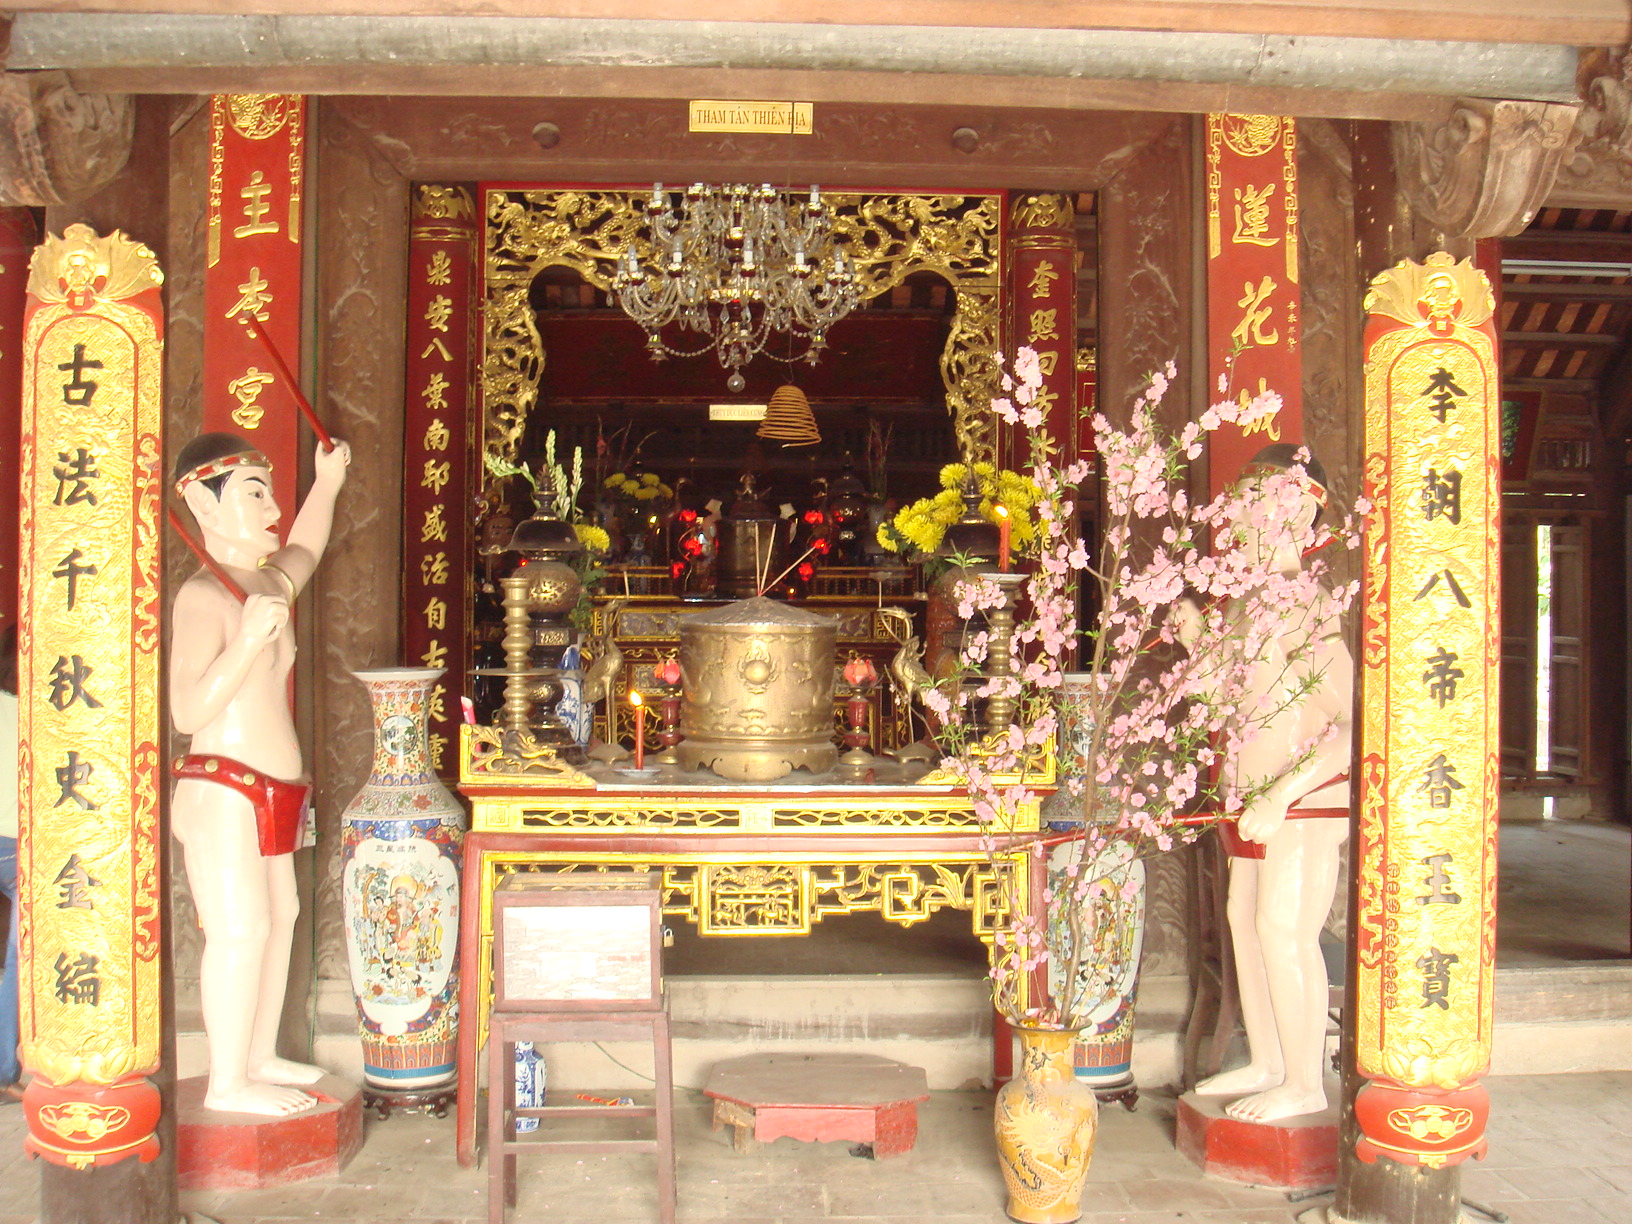
user: text: Quần đóng khố của hai bức tượng người có màu gì?
assistant: text: Màu đỏ

user: text: Có bao nhiêu cây nến đang cháy rõ ràng trên bàn thờ chính?
assistant: text: một

user: text: Vật thờ lớn màu vàng đồng đặt ở trung tâm bàn thờ là gì?
assistant: text: Lư hương (hoặc đỉnh hương)

user: text: Dựa vào sự xuất hiện của cành hoa đào (hoặc mai) và cách trang trí, khung cảnh này thường gợi nhắc đến dịp lễ hội truyền thống nào ở Việt Nam?
assistant: text: Dựa vào sự xuất hiện của cành hoa đào (hoặc mai) và cách trang trí, khung cảnh này thường gợi nhắc đến dịp lễ hội truyền thống Tết Nguyên Đán hoặc lễ hội mừng xuân ở Việt Nam.

user: text: Hai cột lớn mạ vàng ở hai bên lối vào chính có những dòng chữ Hán/Nôm nhắc đến những đối tượng hoặc giá trị chính nào được tôn thờ hoặc ghi nhận trong ngôi đền này?
assistant: text: Hai cột lớn mạ vàng ở hai bên lối vào chính có những dòng chữ Hán/Nôm nhắc đến các giá trị truyền thống ("Cổ pháp thiên thu sử hội thiệu" - tạm dịch: Phép xưa ngàn năm sẽ được ghi nhận và kế thừa) và tám vị vua triều Lý ("Lý triều Bát đế hương hỏa bảo" - tạm dịch: Hương hỏa thờ phụng tám vị vua triều Lý).